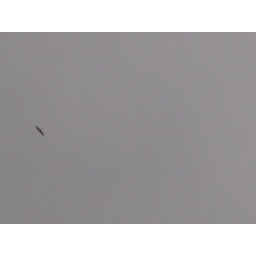
bird in sky